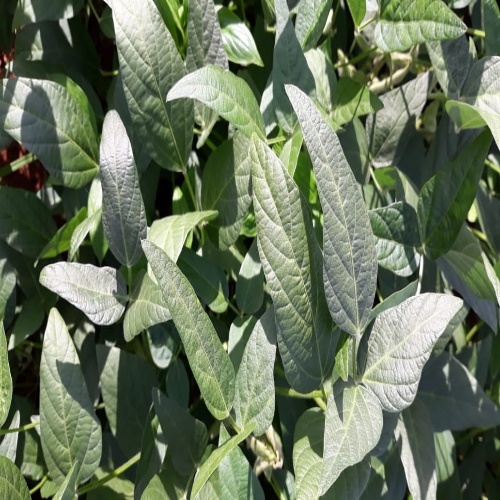
Label: Healthy